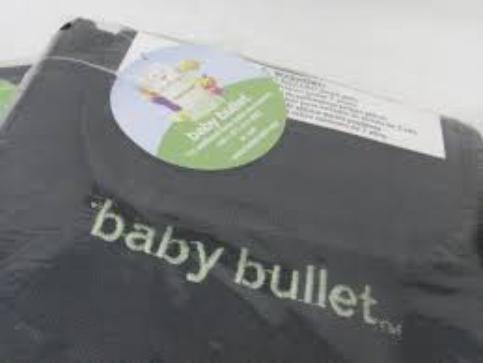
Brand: baby bullet
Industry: Necessities